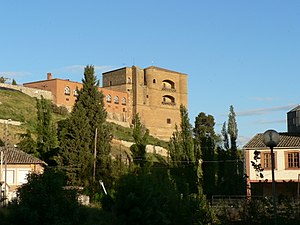
Zamora (provins) / Galleri
Zamora er en provins i den autonome region Castilla y León i det vestlige Spanien. Zamora grænser til Portugal og til de spanske provinser Ourense, León, Valladolid og Salamanca. Der bor 197.221 mennesker i provinsen, hvoraf en tredjedel holder til i hovedstaden Zamora. Det llionske sprog bruges fortsat i de mere tyndtbefolkede områder af provinsen.